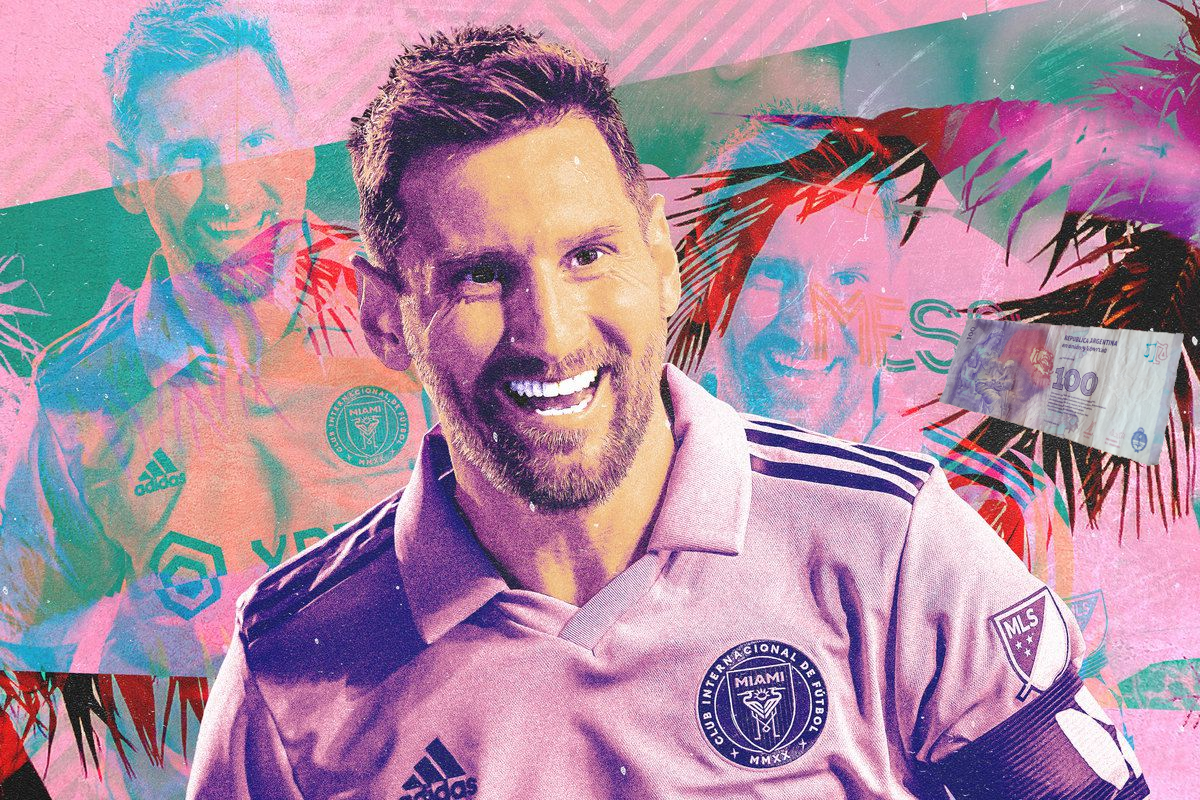
Denominación: 100